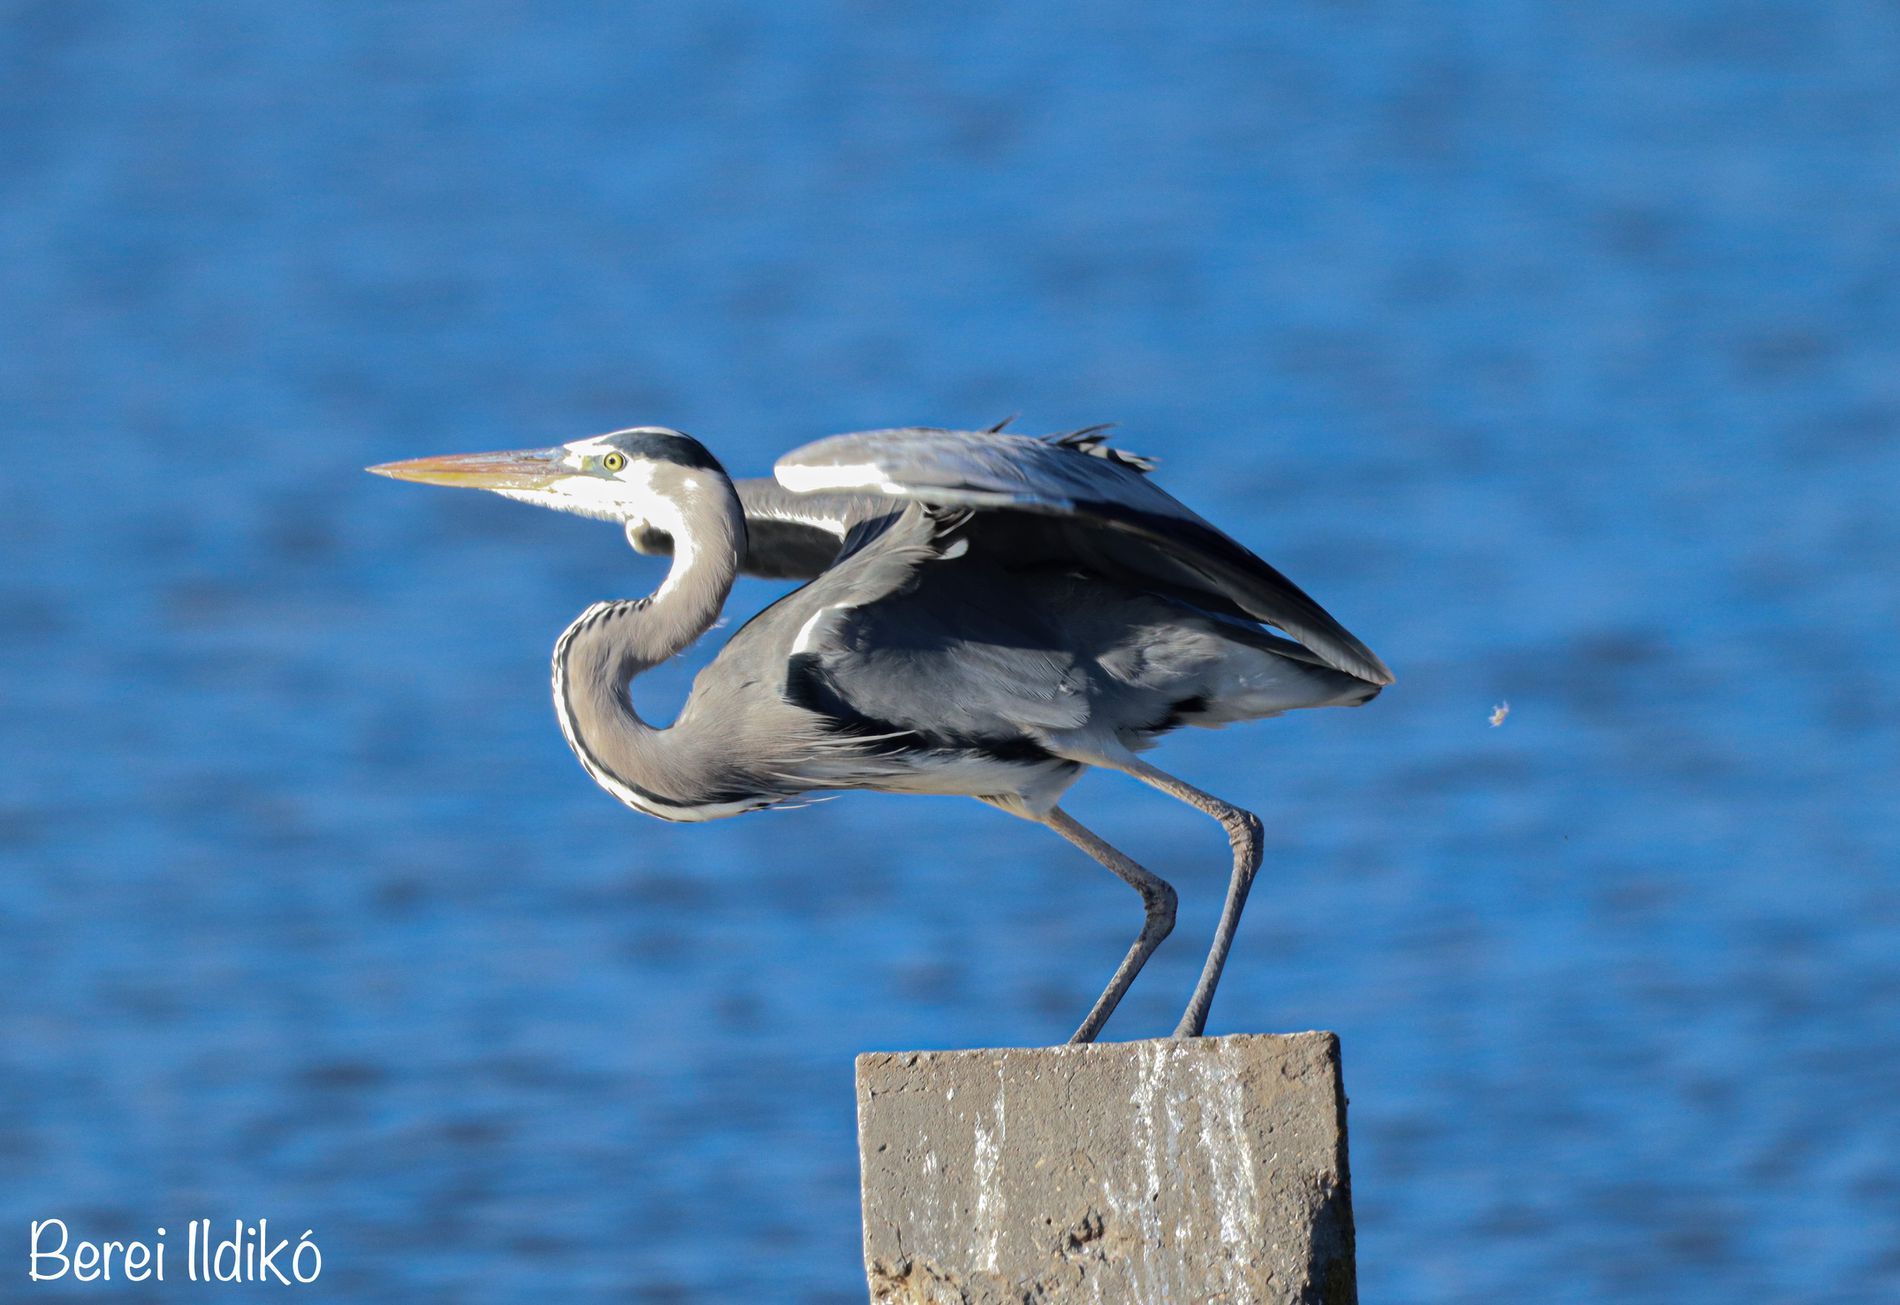
A pretty heron
This image contains a heron standing in a concert column with the sea in the background. The image also has a photographer's watermark on the bottom left corner.
A close up photo taken at eye level features natural sunlight illuminating a gray and white heron standing on a gray concrete column with a blue sea in the blurred background. The atmosphere of this photo is calm and focused.
Labels: Animal, Bird, Stork, Waterfowl, Beak, Crane Bird, Heron, Anhinga, sea, Concrete column, watermark
Camera: Canon Canon EOS 250D
Lens: 150-600mm F5-6.3 DG OS HSM | Contemporary 015
Aperture: F7.1
Exposure: 1/1000 sec
ISO: 640
Focal length: 600